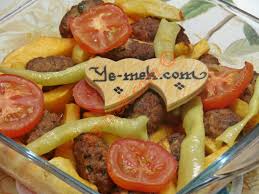
Yemek: izmir_kofte